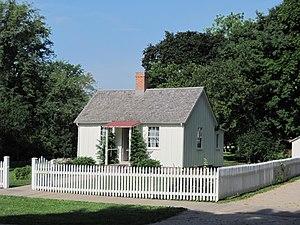
Le Herbert Hoover National Historic Site est une aire protégée américaine à West Branch, dans l'Iowa. Classé National Historic Landmark dès le 23 juin 1965, ce site historique national qui protège un ancien domicile d'Herbert Hoover a été créé le 12 août 1965 et est inscrit au Registre national des lieux historiques depuis le 15 octobre 1966.